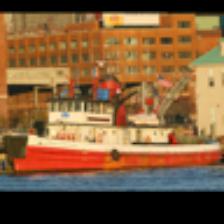
Label: NonHuman